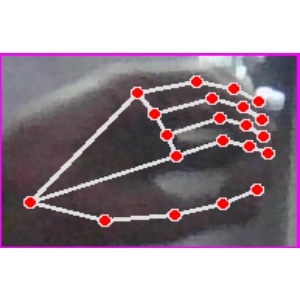
अक्षर: ठ